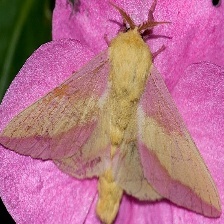
Species: ROSY MAPLE MOTH